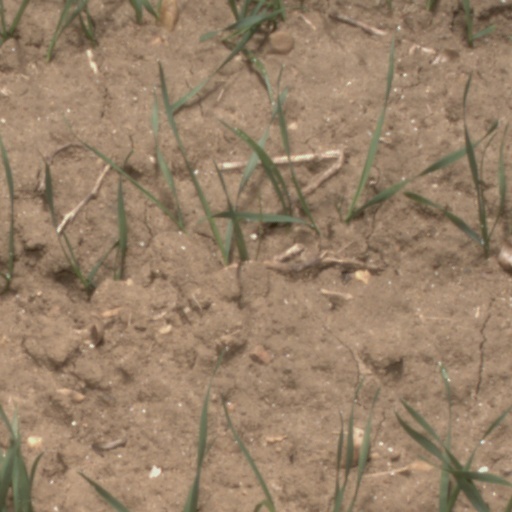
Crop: wheat